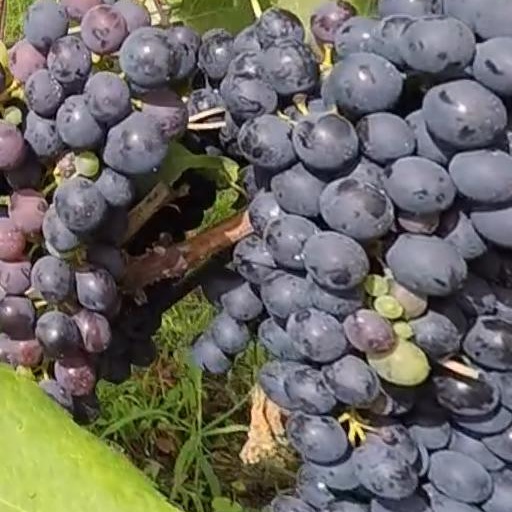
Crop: grape